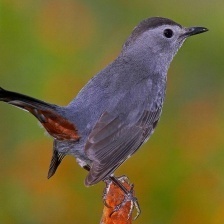
Species: GRAY CATBIRD
Scientific name: DUMETELLA CAROLINENSIS